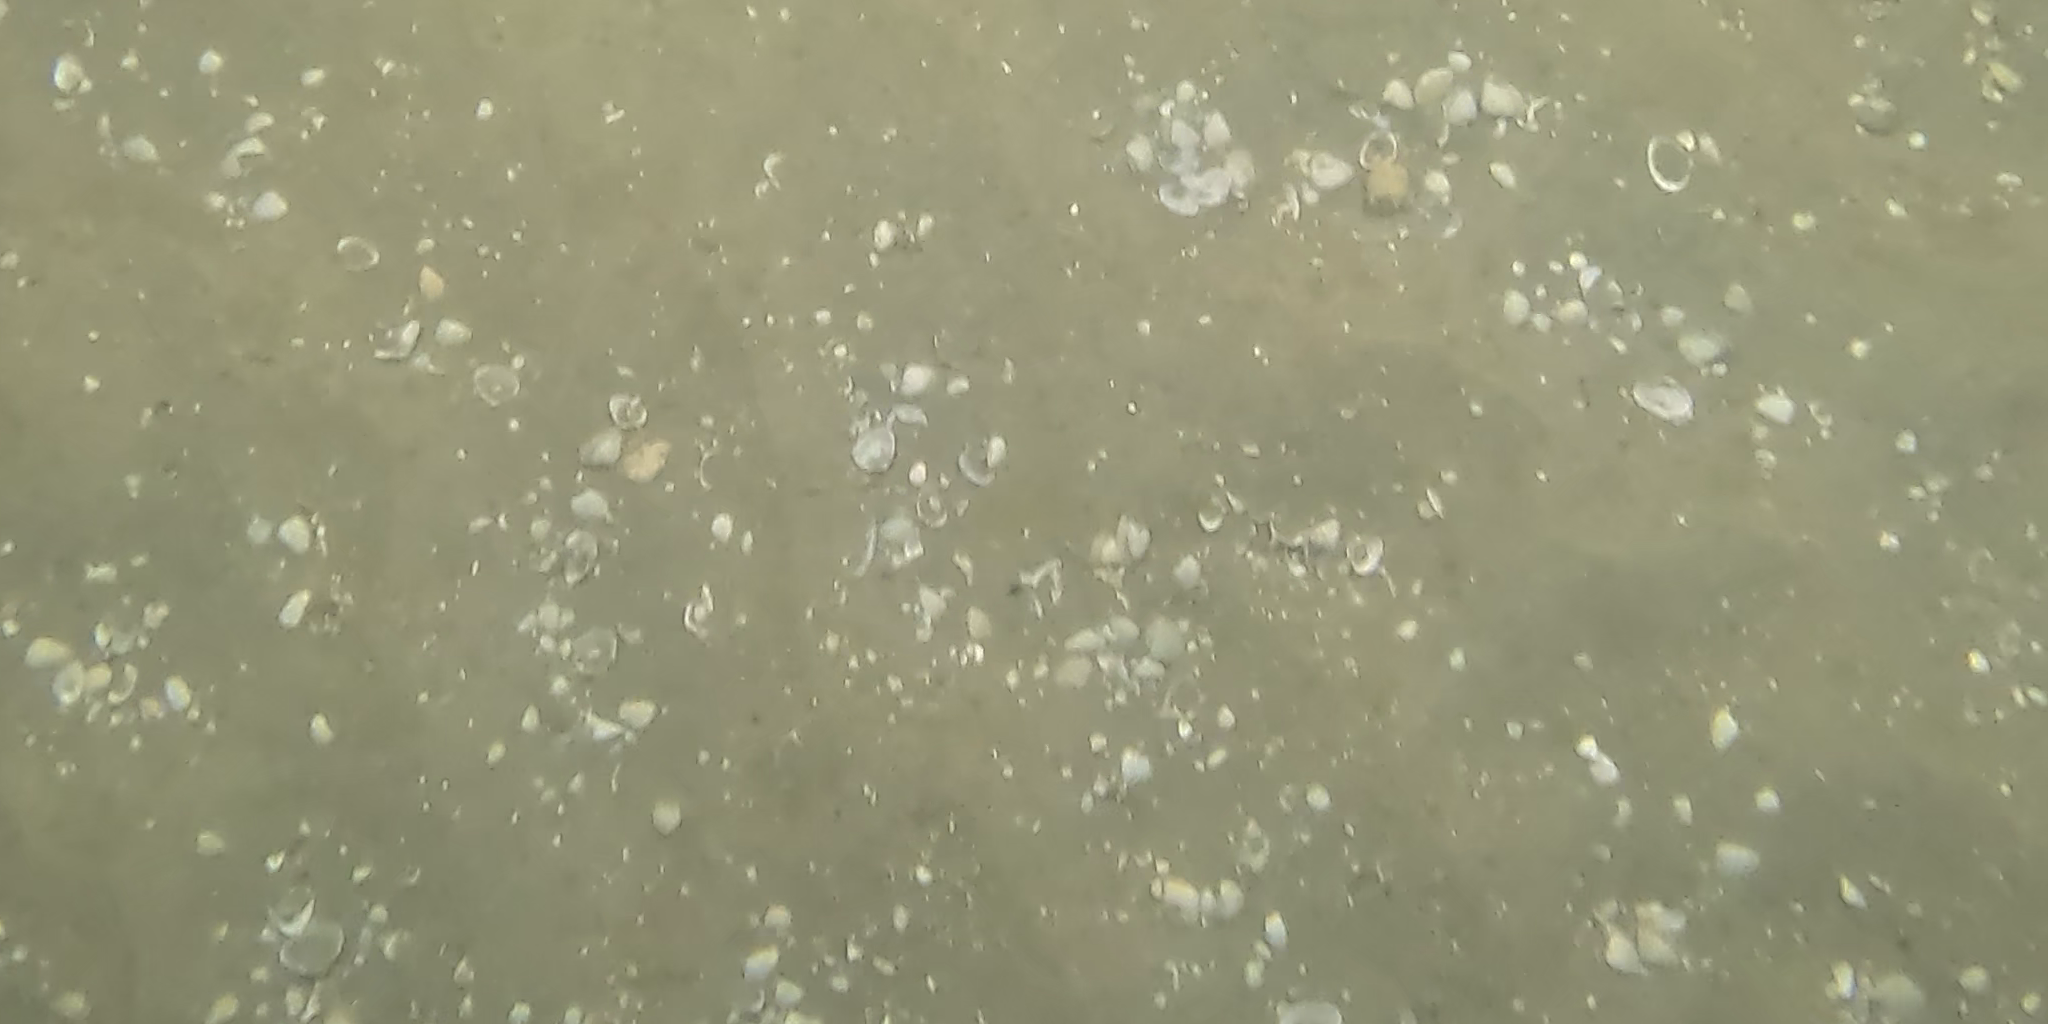
Seabed habitat: sand